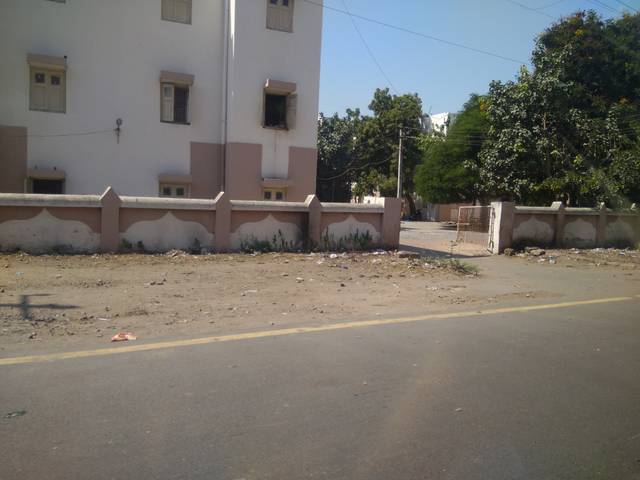
Region: India
Coordinates: 22.476, 70.052